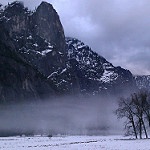
Label: mountain